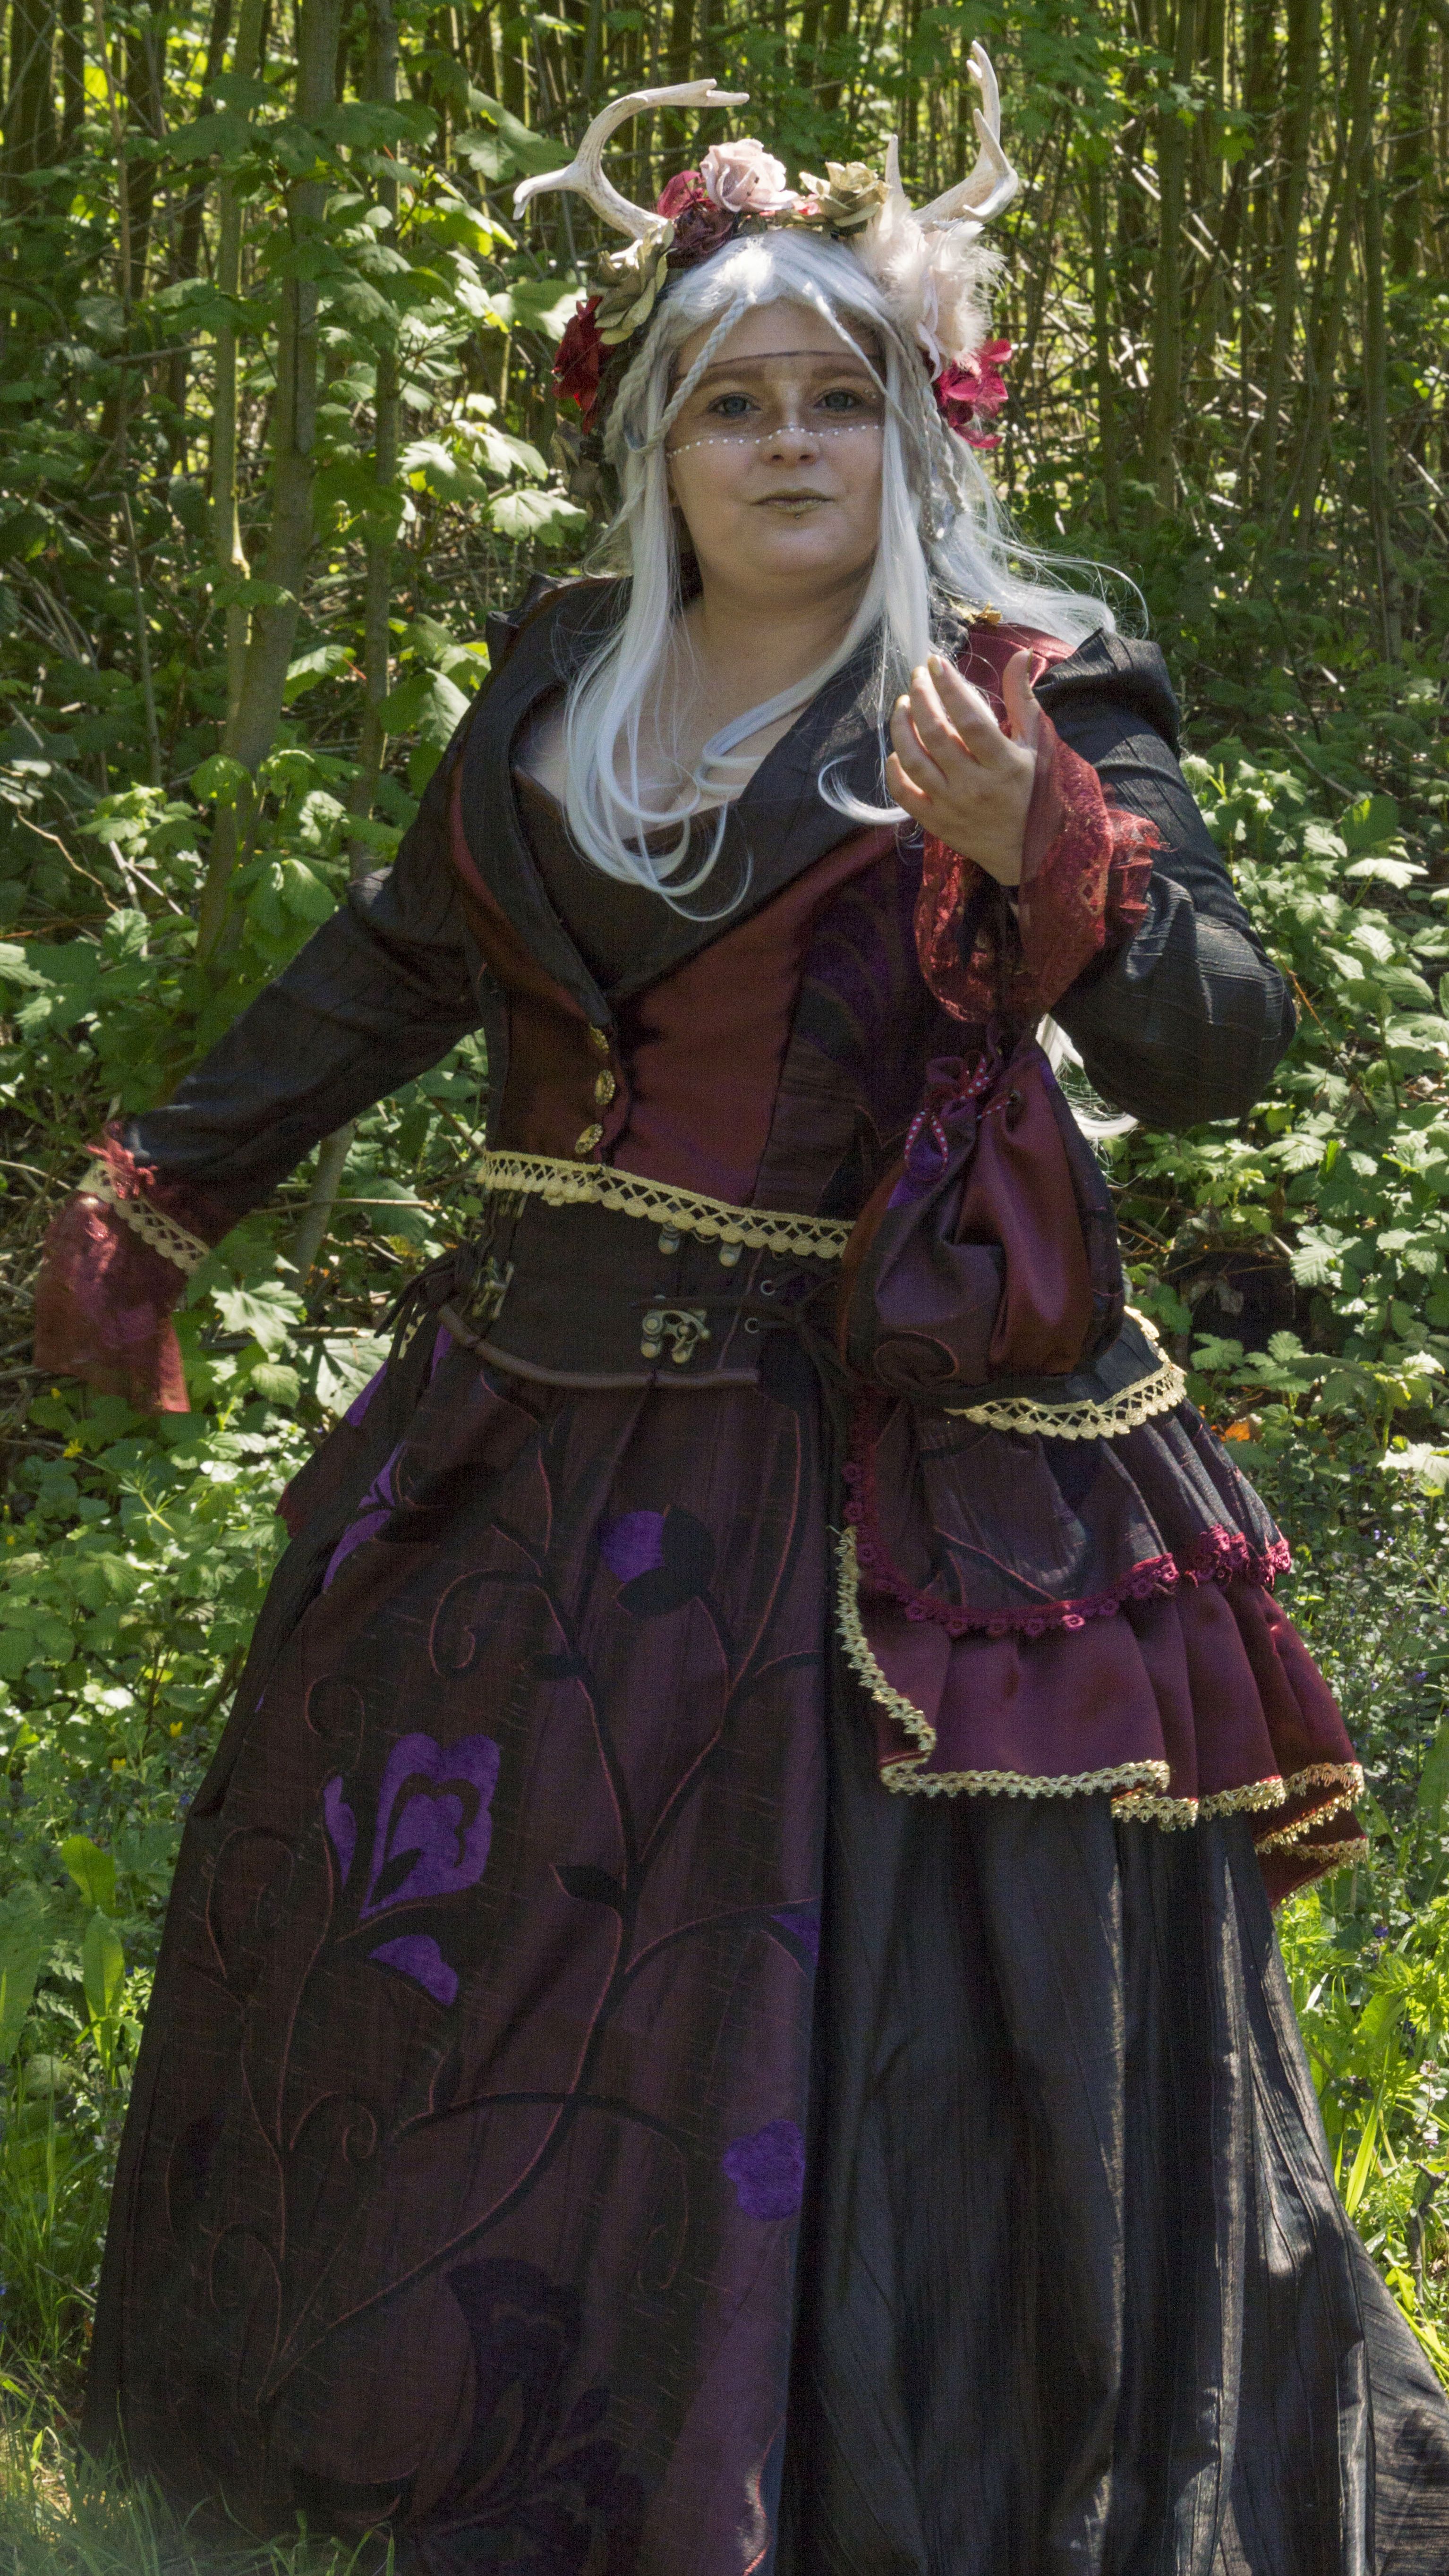
outdoor, people, photography, van, photo, autumn, nikon, clothing, lady, cosplay, holland, festival, nederland, netherlands, de, fun, dress, dutch, outdoorphotography, picture, photograph, fotos, foto, fotografie, pd, event, costume, fairy, kasteel, middle ages, paulvandevelde, pdvandevelde, padagudaloma, dordrecht, nederlandinfotos, eventphotography, evenementenfotografie, pvdvfotografie, pdvandeveldedordrecht, nederlandsefotografie, dutchphotogaraphy, totallydutch, fotografienederland, hollandsefotografie, fotografieholland, velde, haarzuilens, dehaar, elfia, eff, kasteeldehaar, elffantasyfair, elfiahaarzuilens, elfia2014, eff2014